Pat Ballage

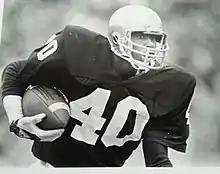
Pat Ballage

Pat Ballage (born April 8, 1964) is a former American football defensive back of the National Football League (NFL). He played safety for the Indianapolis Colts from 1986 to 1987.